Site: brandenburg
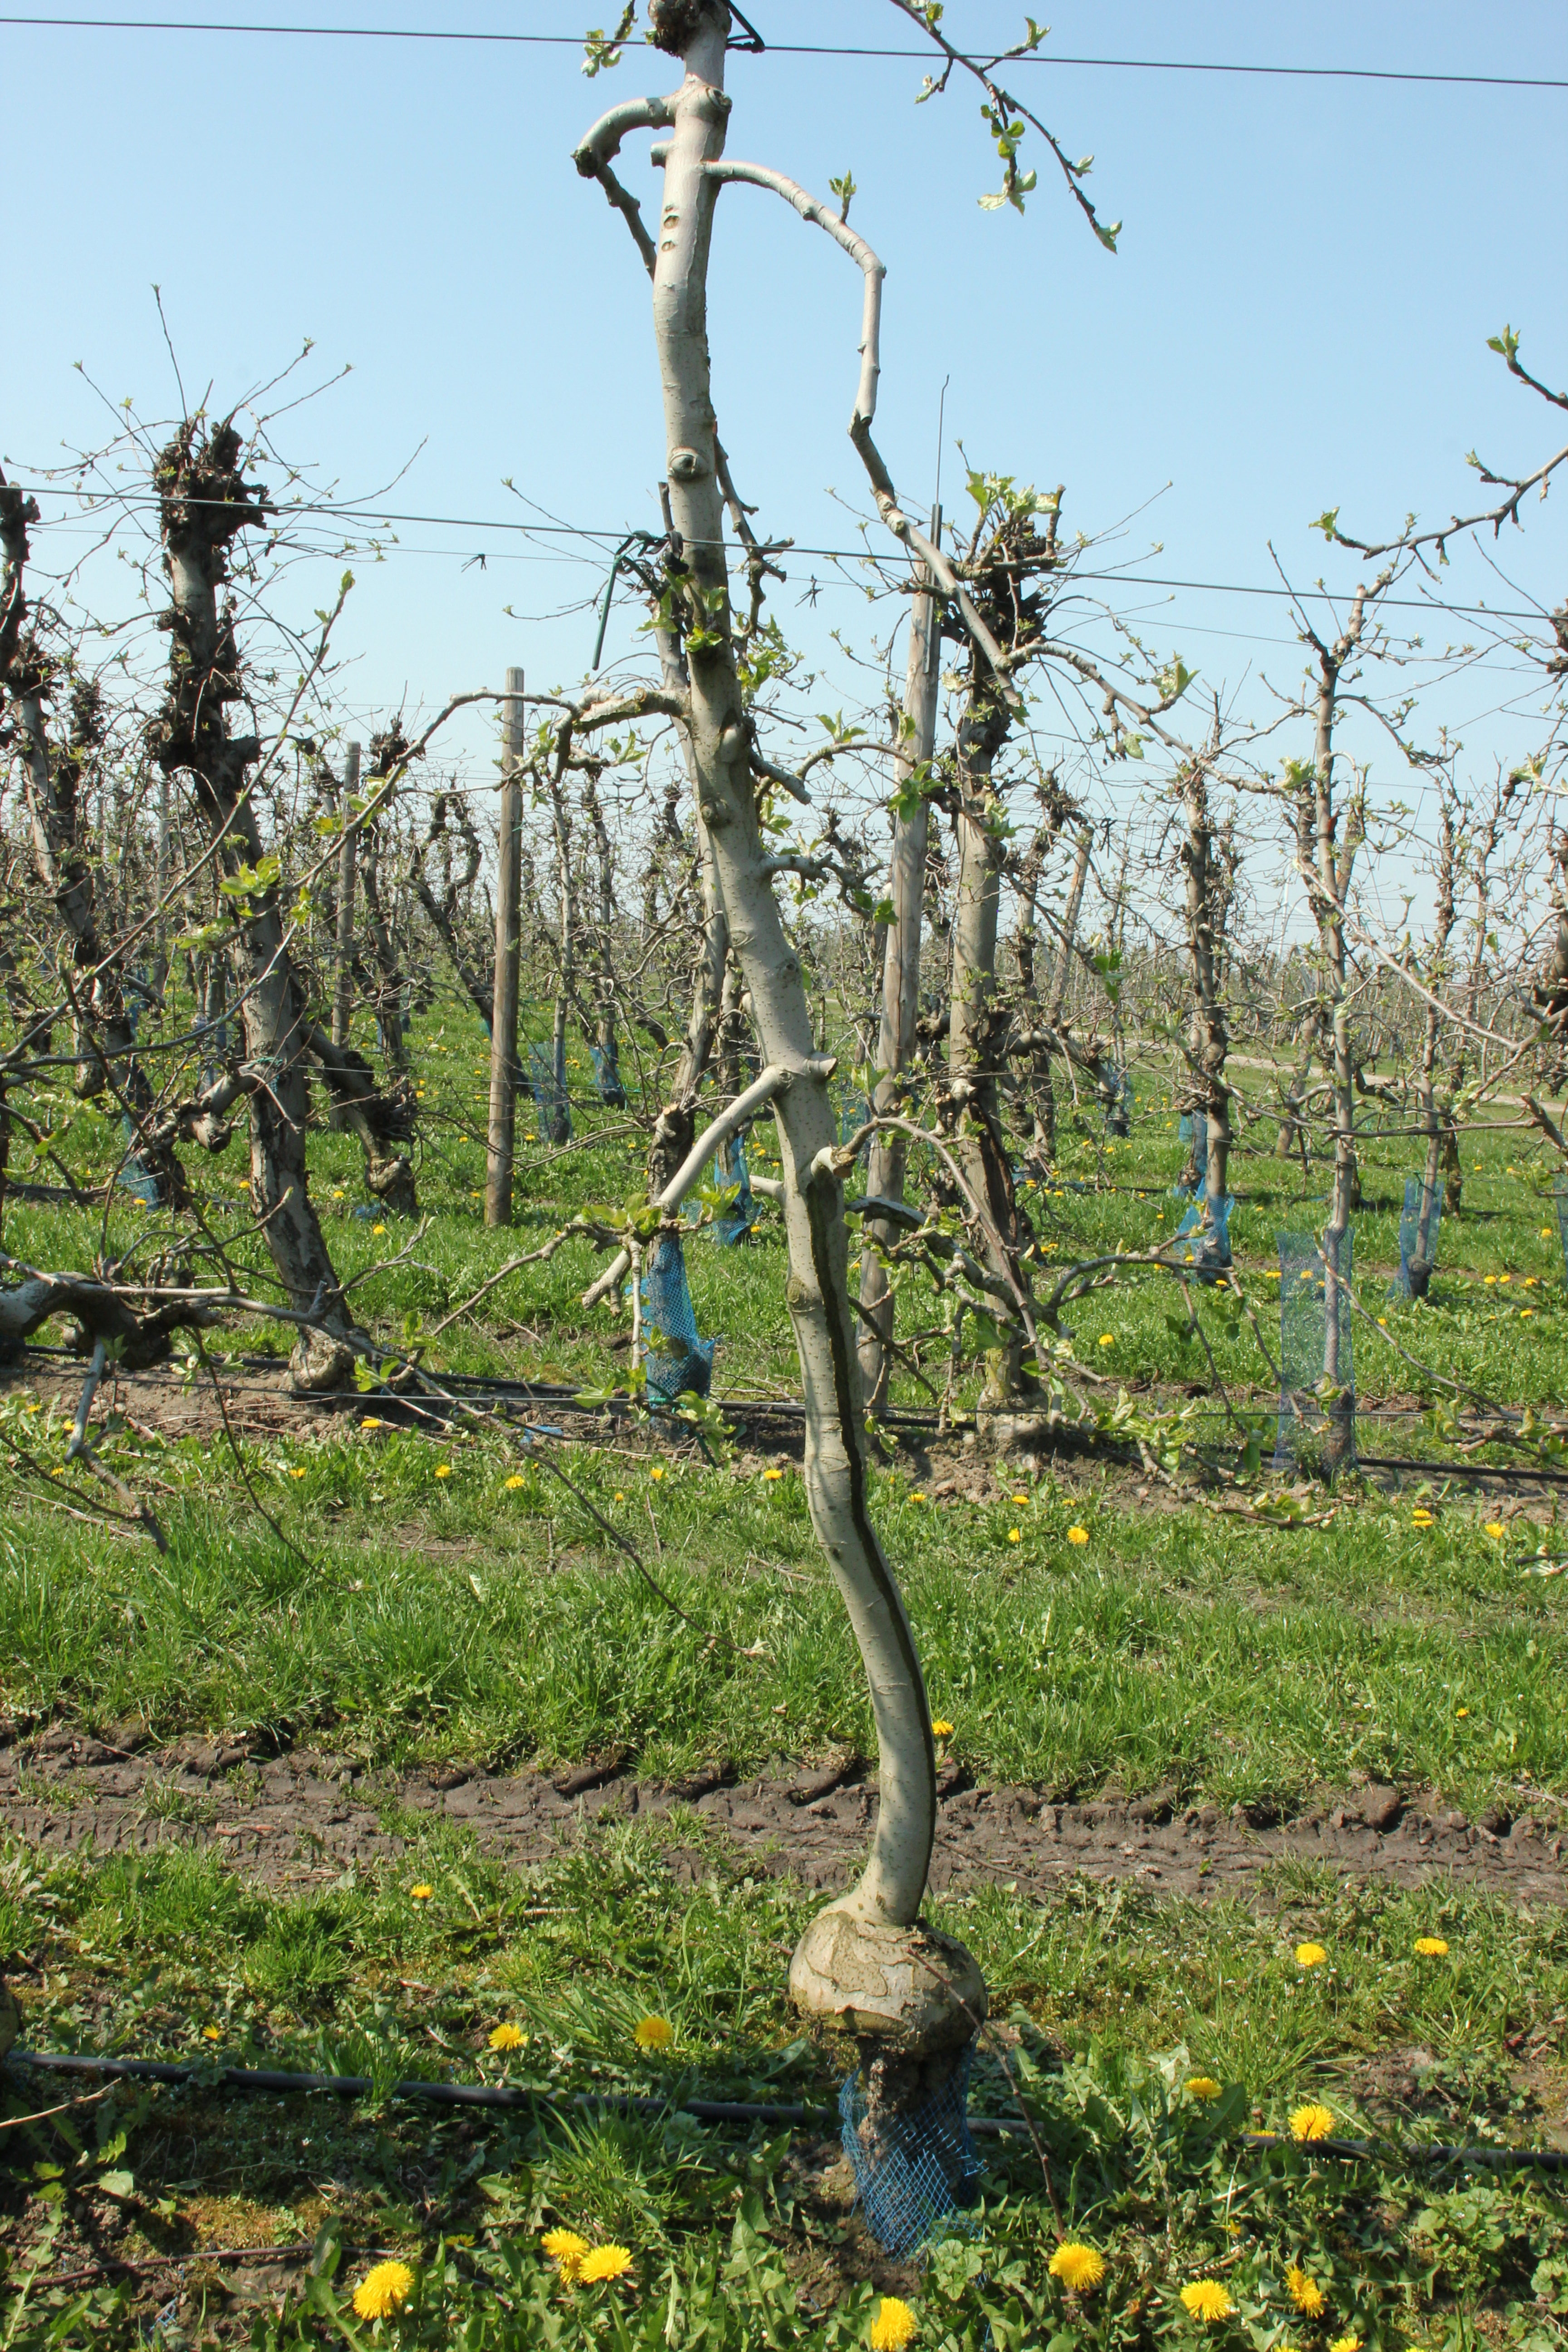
Growth stage (BBCH 56): Inflorescence emergence